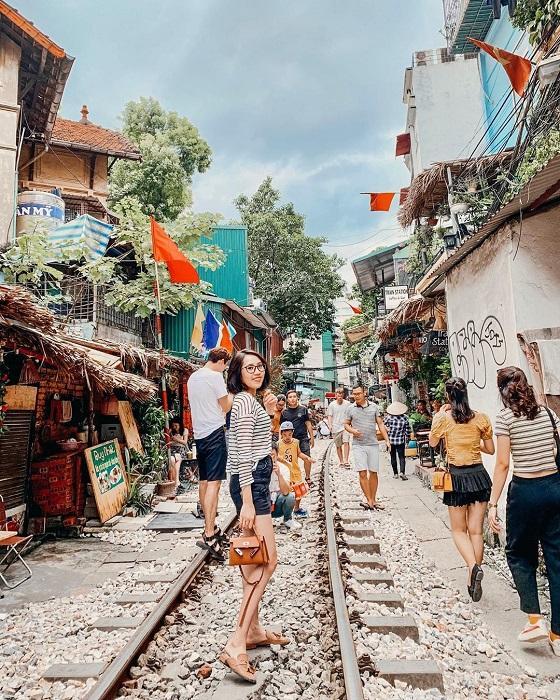
ở trên đường ray tàu hoả có một cô gái đang tạo dáng